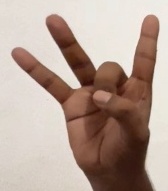
ASL sign: 8